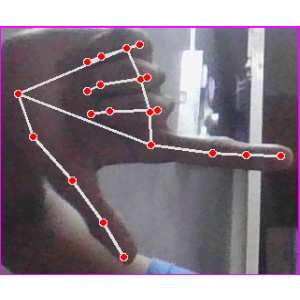
अक्षर: ख